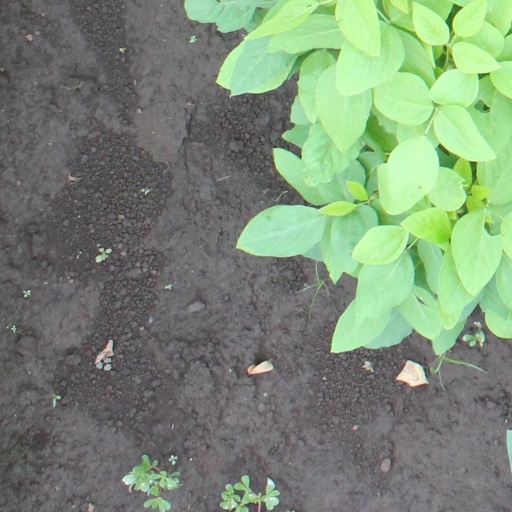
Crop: soybean